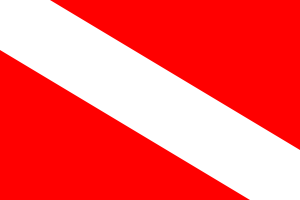
Le Barotseland, ou Bulozi, est une région de la Zambie qui correspond aujourd'hui à sa province occidentale. C'est la patrie du peuple Barotse ou Lozi qui, semble-t-il, est venu du Congo au XVIᵉ et au XVIIᵉ siècle.